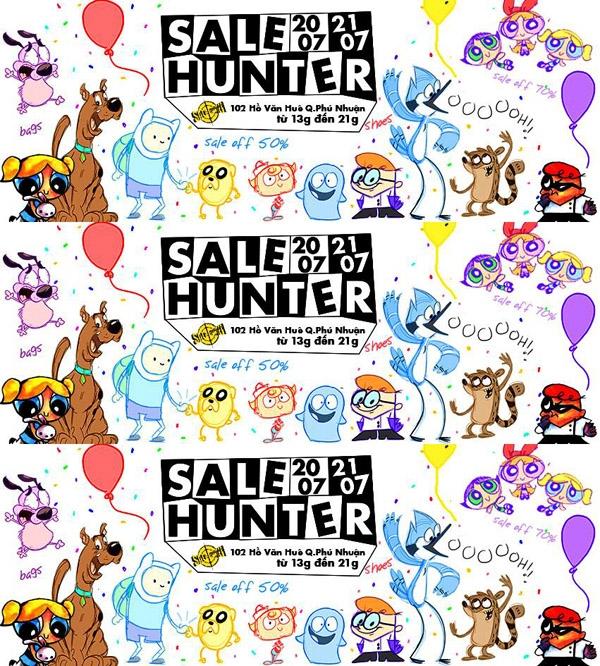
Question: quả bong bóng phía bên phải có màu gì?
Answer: màu tím